Edward Wilson Merrill

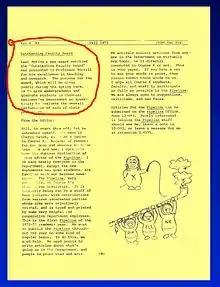
Announcement declaring Edward Wilson Merrill as the recipient of the Outstanding Faculty Award at MIT in Fall 1972

Edward Merrill has been elected a member of the National Academy of Engineering, the Institute of Medicine of the National Academies and the American Academy of Arts and Sciences. The American Institute of Chemical Engineers has bestowed upon him the Founders Award (2000), the Alpha Chi Sigma Award for Research Contributions (1982) and the C.M.A. Stine Materials Science and Engineering Award (1993). In 2008 and on the occasion of the Centennial of AIChE, Merrill was named one of the "100 Eminent Chemical Engineers of the Modern Era".